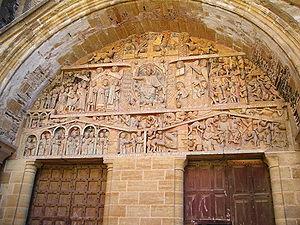
Le tympan de l'abbatiale Sainte-Foy de Conques (Aveyron - France). Il représente le jugement dernier. Auteur: woodstock
L'art de la sculpture commence sur le territoire français, comme dans le reste du monde, à l'époque préhistorique. Elle reste exceptionnelle, le plus souvent utilisée sous la forme de petits objects. Les premières œuvres taillées représentent uniquement des figures féminines, les Vénus paléolithiques, ou des représentations d'animaux.
En architecture, le tympan est la surface verticale triangulaire délimitée par les corniches rampantes et la corniche horizontale d'un fronton. Il désigne aussi l'espace semi-circulaire d'un portail, compris entre le linteau et un arc plein-cintre ou une voûte d'ogive, et également, un panneau menuisé surmontant ce portail. Il est surmonté par des archivoltes.
Le Jour du jugement dernier est, selon les religions abrahamiques, le jour où se manifestera aux humains le jugement de Dieu sur leurs actes, leurs paroles et leurs intentions.